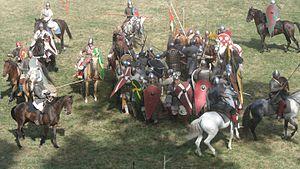
Infanterie et cavalerie normandes à Falaise (xi siècle)
Si les Normands sont actuellement les habitants de la Normandie, le terme désigne aussi historiquement les habitants du duché de Normandie.